Mari Boya

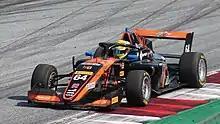
Boya racing in the 2021 Formula Regional European Championship at the Red Bull Ring.

In April 2021 it was announced that Boya would be making his debut in the Formula Regional European Championship with Formula One World Champion Fernando Alonso's team, FA Racing. However at the last minute, he switched to Van Amersfoort Racing instead, partnering Francesco Pizzi and Lorenzo Fluxá. At the first round of the championship Boya scored five points, becoming the first driver to score points for the team that year. He score multiple points finishes in the first half of his campaign, but the main highlight of the season would be a third-placed podium in Valencia. This placed him 14th in the standings at the end of the season, with 51 points scored.